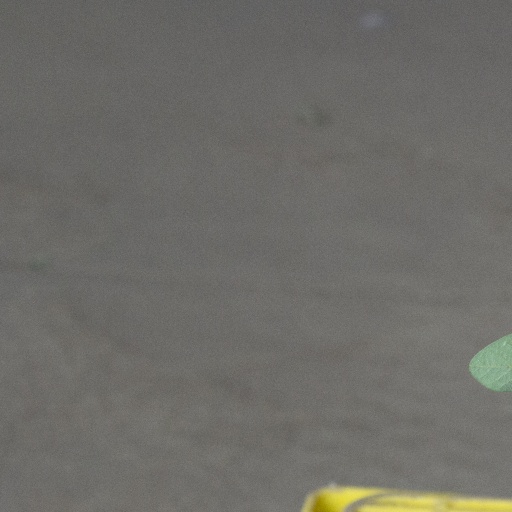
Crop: soybean